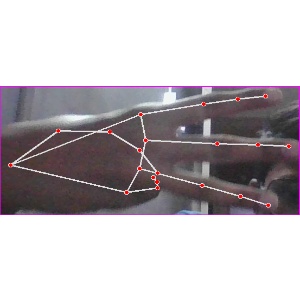
अक्षर: भ